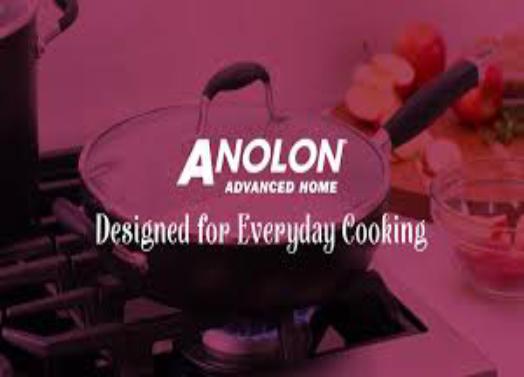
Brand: anolon
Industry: Necessities